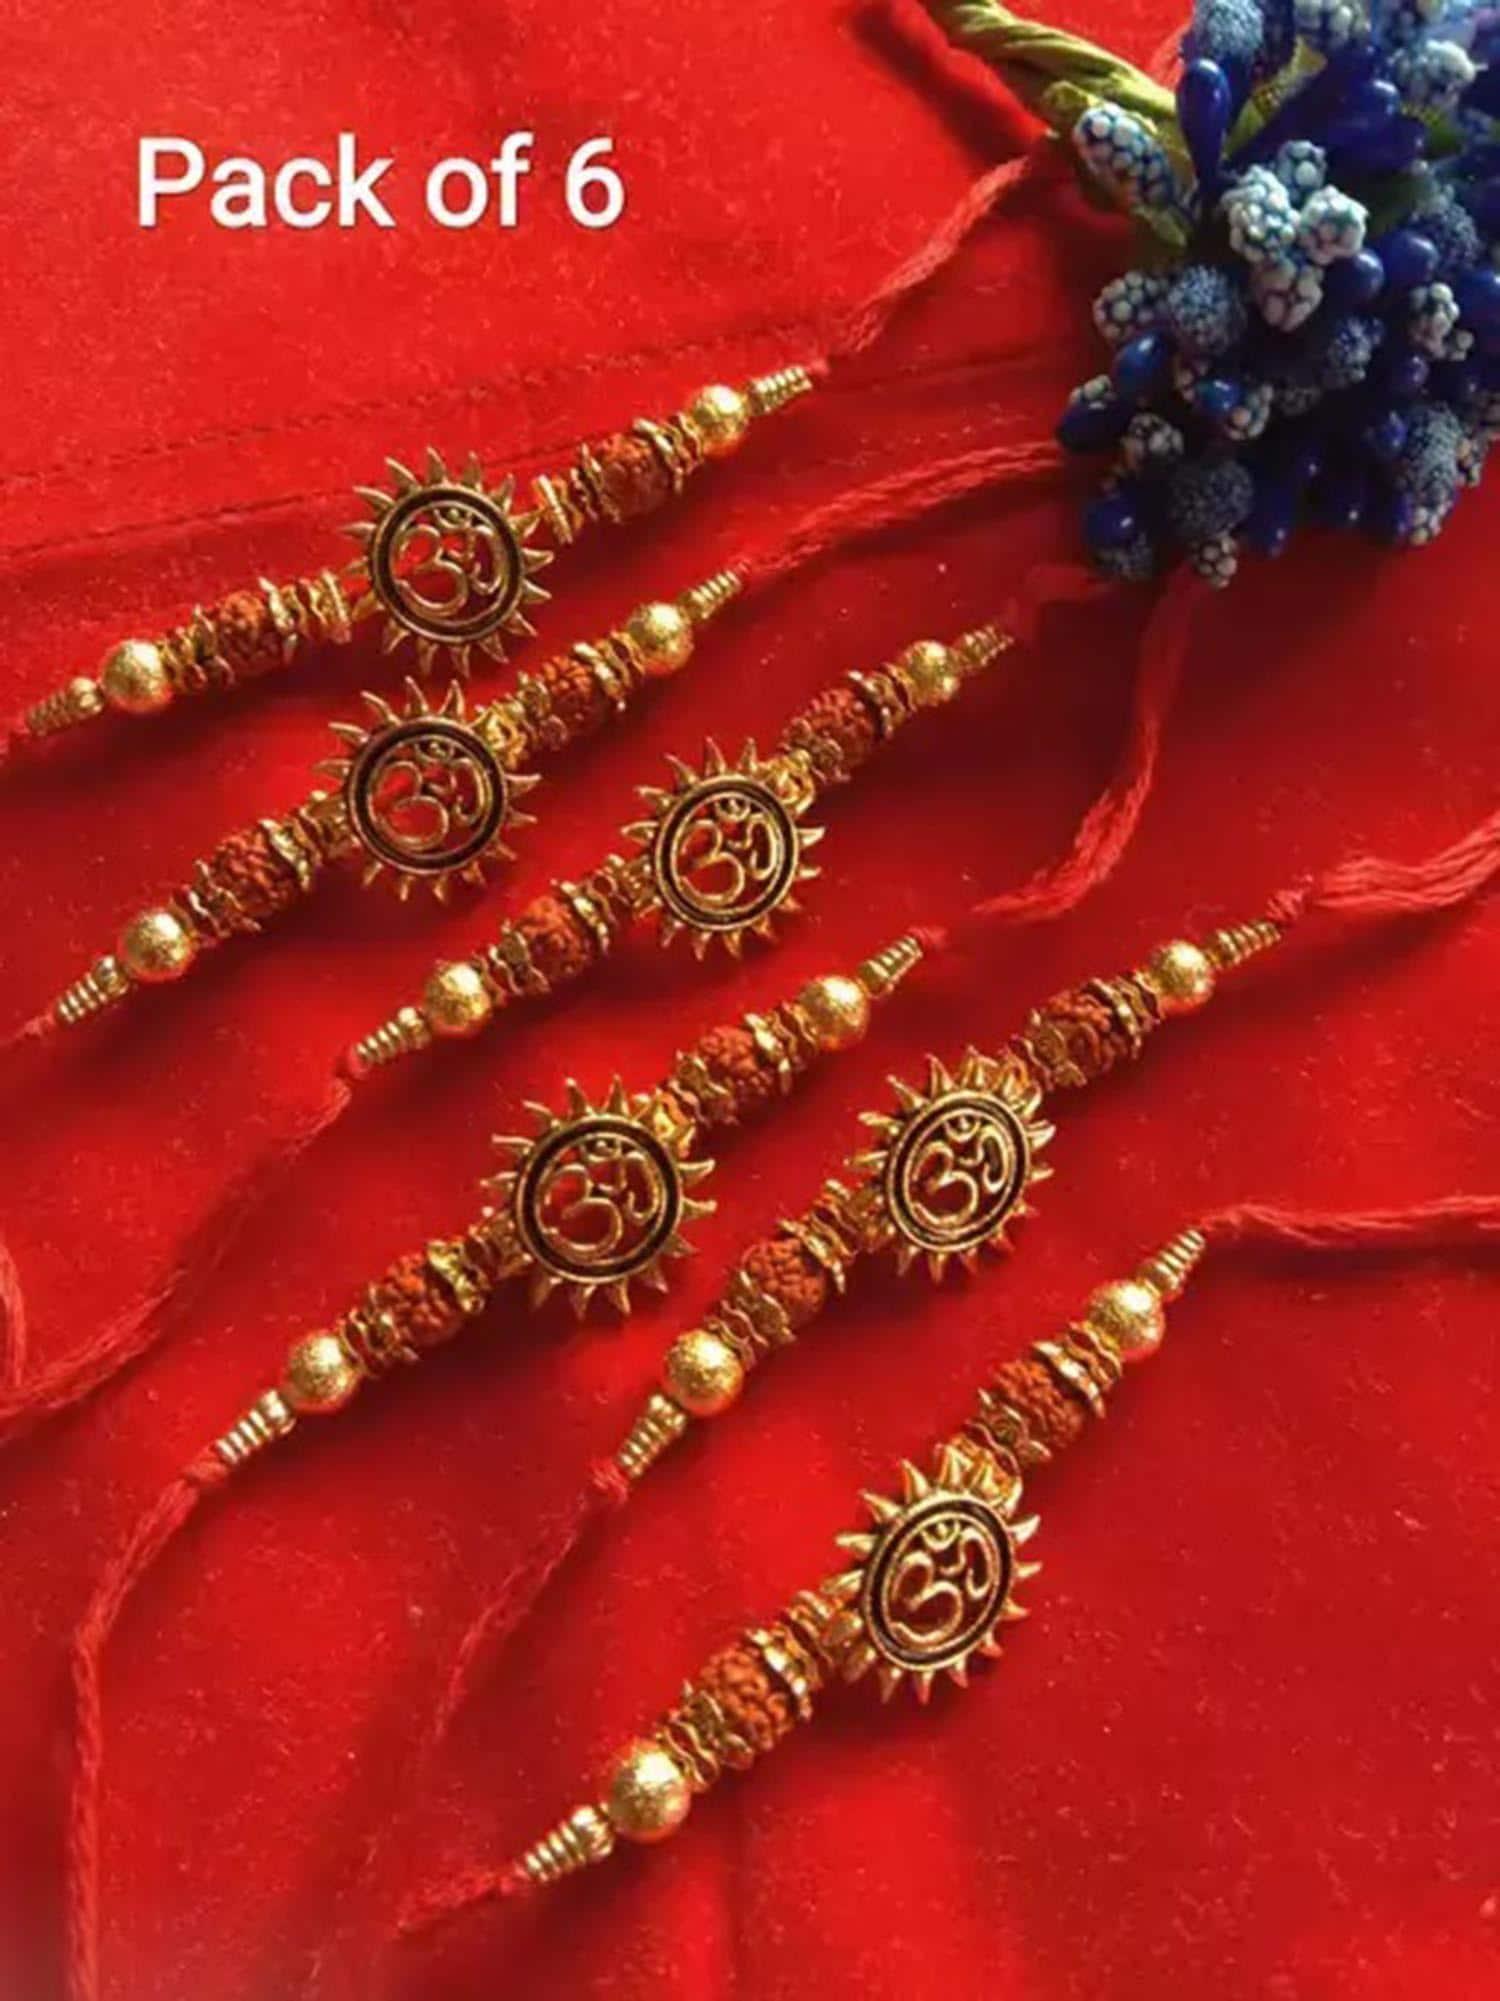
Untouched Set of 6 Traditional Handmade Rudraksh with Krishna Designer Rakhi for Bhaiya Perfect Rakhi for Brothers on Rakshabandhan Celebration
Type: Rakhis
Brand: Untouched
Price: Rs. 250
 This set of 6 traditional handmade Rudraksh with Krishna designer rakhi bracelets is the perfect way to celebrate Rakshabandhan with your beloved brother. Each rakhi features beautifully crafted Rudraksh beads and a Ganeshji pendant, which are symbols of good luck and protection in Hinduism. The intricate design of each rakhi is handmade with care, ensuring that each bracelet is unique and special. These rakhis are not only stunning in design but also hold significant cultural and spiritual value, making them the perfect choice for brothers who appreciate tradition and style. your brother's day extra special with these beautiful rakhis
Features: pack Of 6 Rakhi,Metal material
Included: 1-box